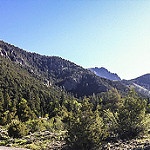
Label: mountain